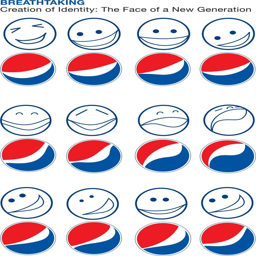
the proximity of the shapes creates a single image .